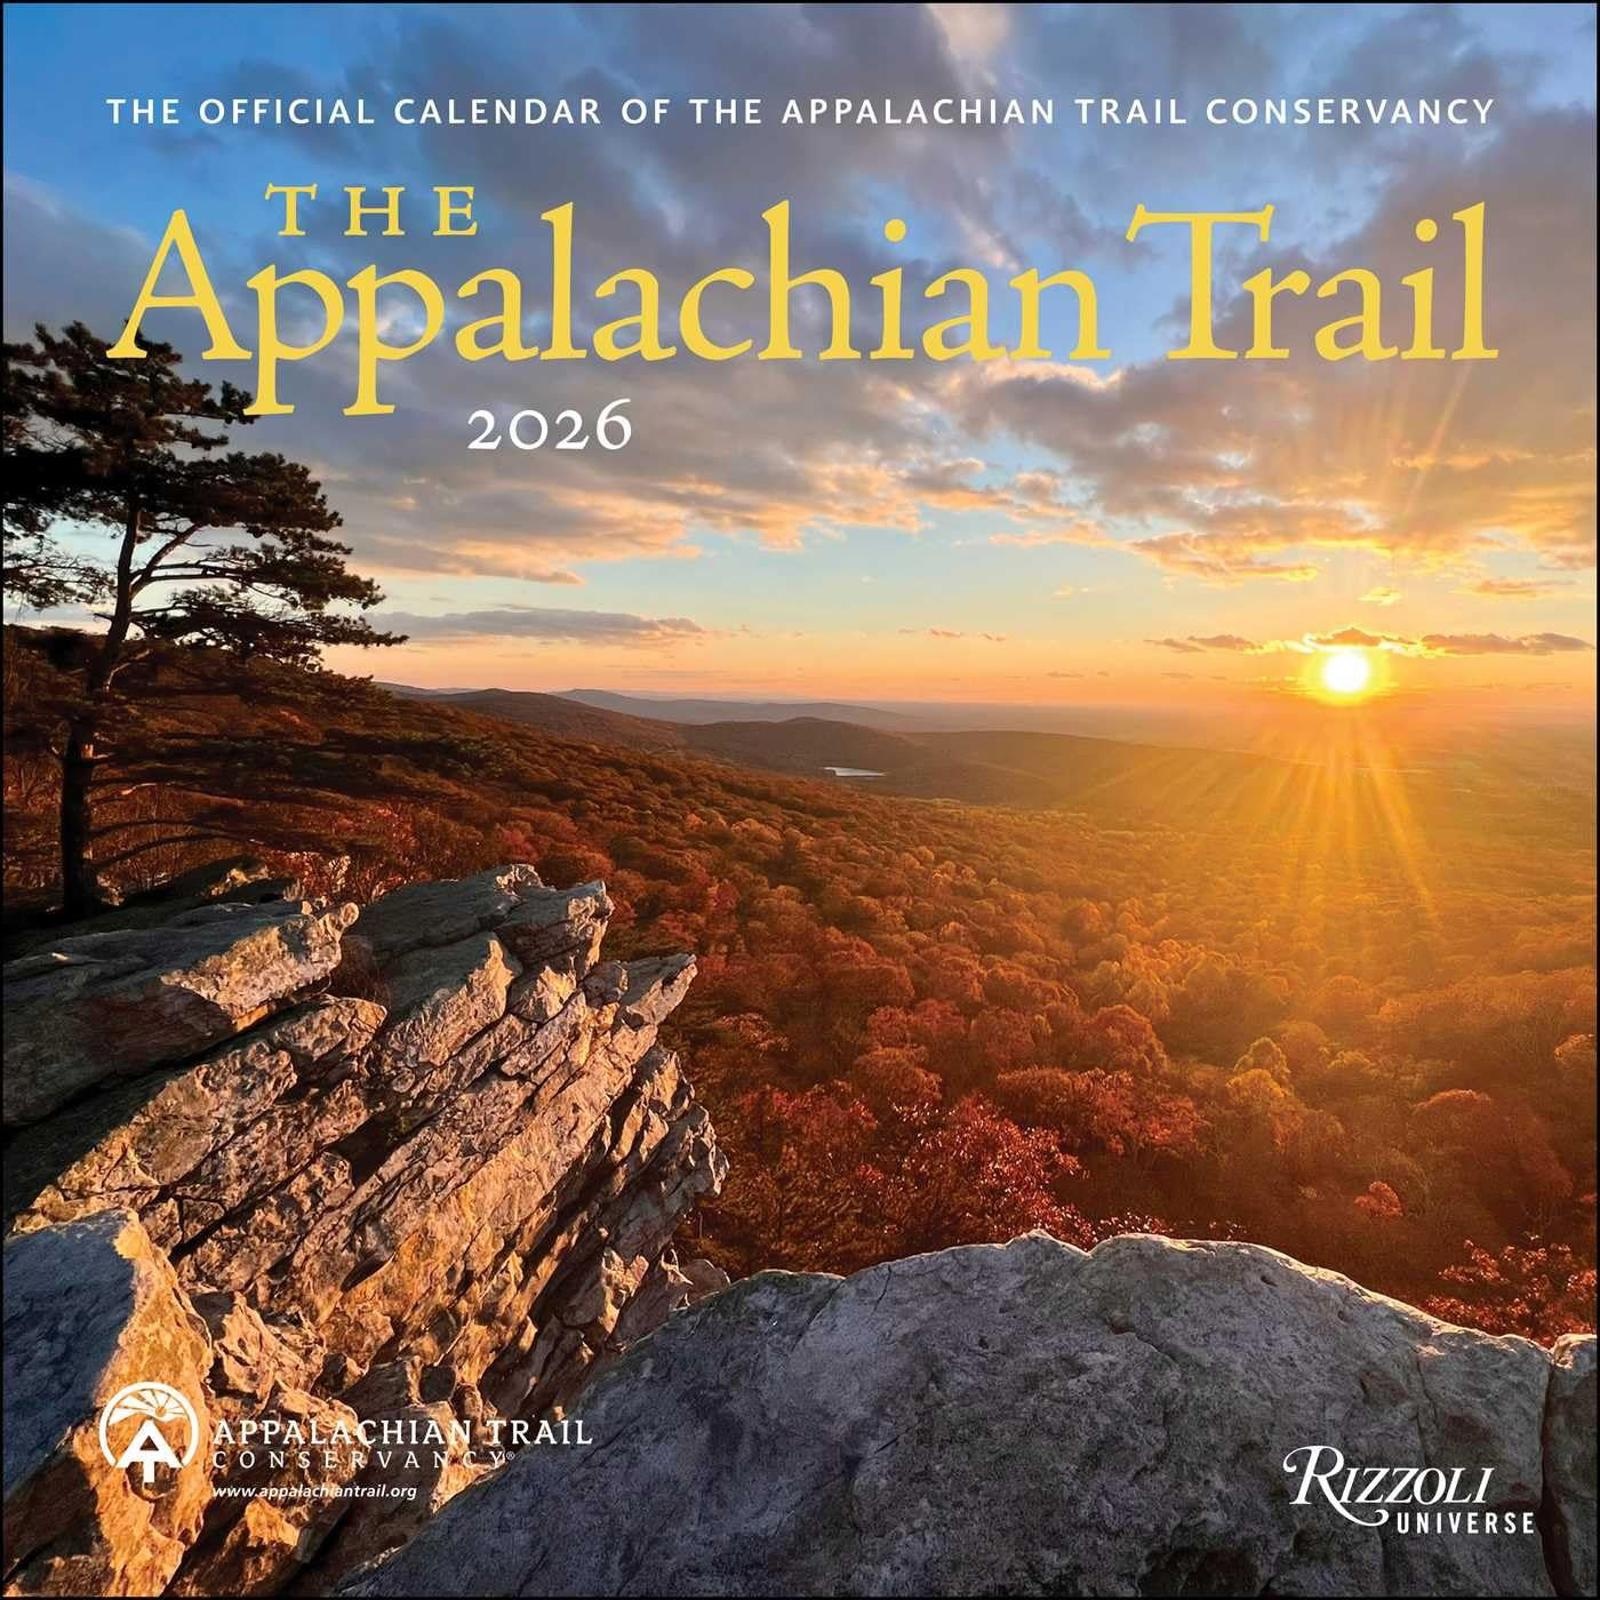
Universe The Appalachian Trail 12x12 2026 Wall Calendar
For anyone who loves the outdoors or dreams of taking this legendary hike, The Appalachian Trail 2026 Wall Calendar, published with the Appalachian Trail Conservancy, explores the highlights of this famous route.Features stunning photographs, maps, and informative captions about the A.T. 2026 is the centennial of the Appalachian Trail Conservancy. The calendar will be branded with the ATC 100th logo. PROCEEDS BENEFIT THE A.T.’S PROTECTOR: The Appalachian Trail Conservancy (ATC) has more than 50,000 members and more than 600,000 supporters located in all 50 states and in more than 15 countries. ONE OF THE MOST POPULAR HIKING TRAILS IN THE WORLD: Approximately 3.3 million people hike on the Appalachian Trail annually. Printed on high-quality, Earth-friendly Forest Stewardship Council certified paper Includes all major and significant holidays Great as a gift for any occasion Perfect for your home or office Includes moon phases
Brand: Universe
Category: Office Supplies > Filing & Organization > Calendars, Organizers & Planners > Wall Calendars